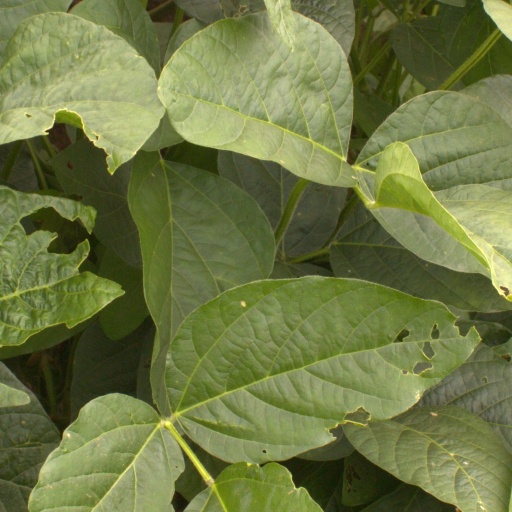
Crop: soybean